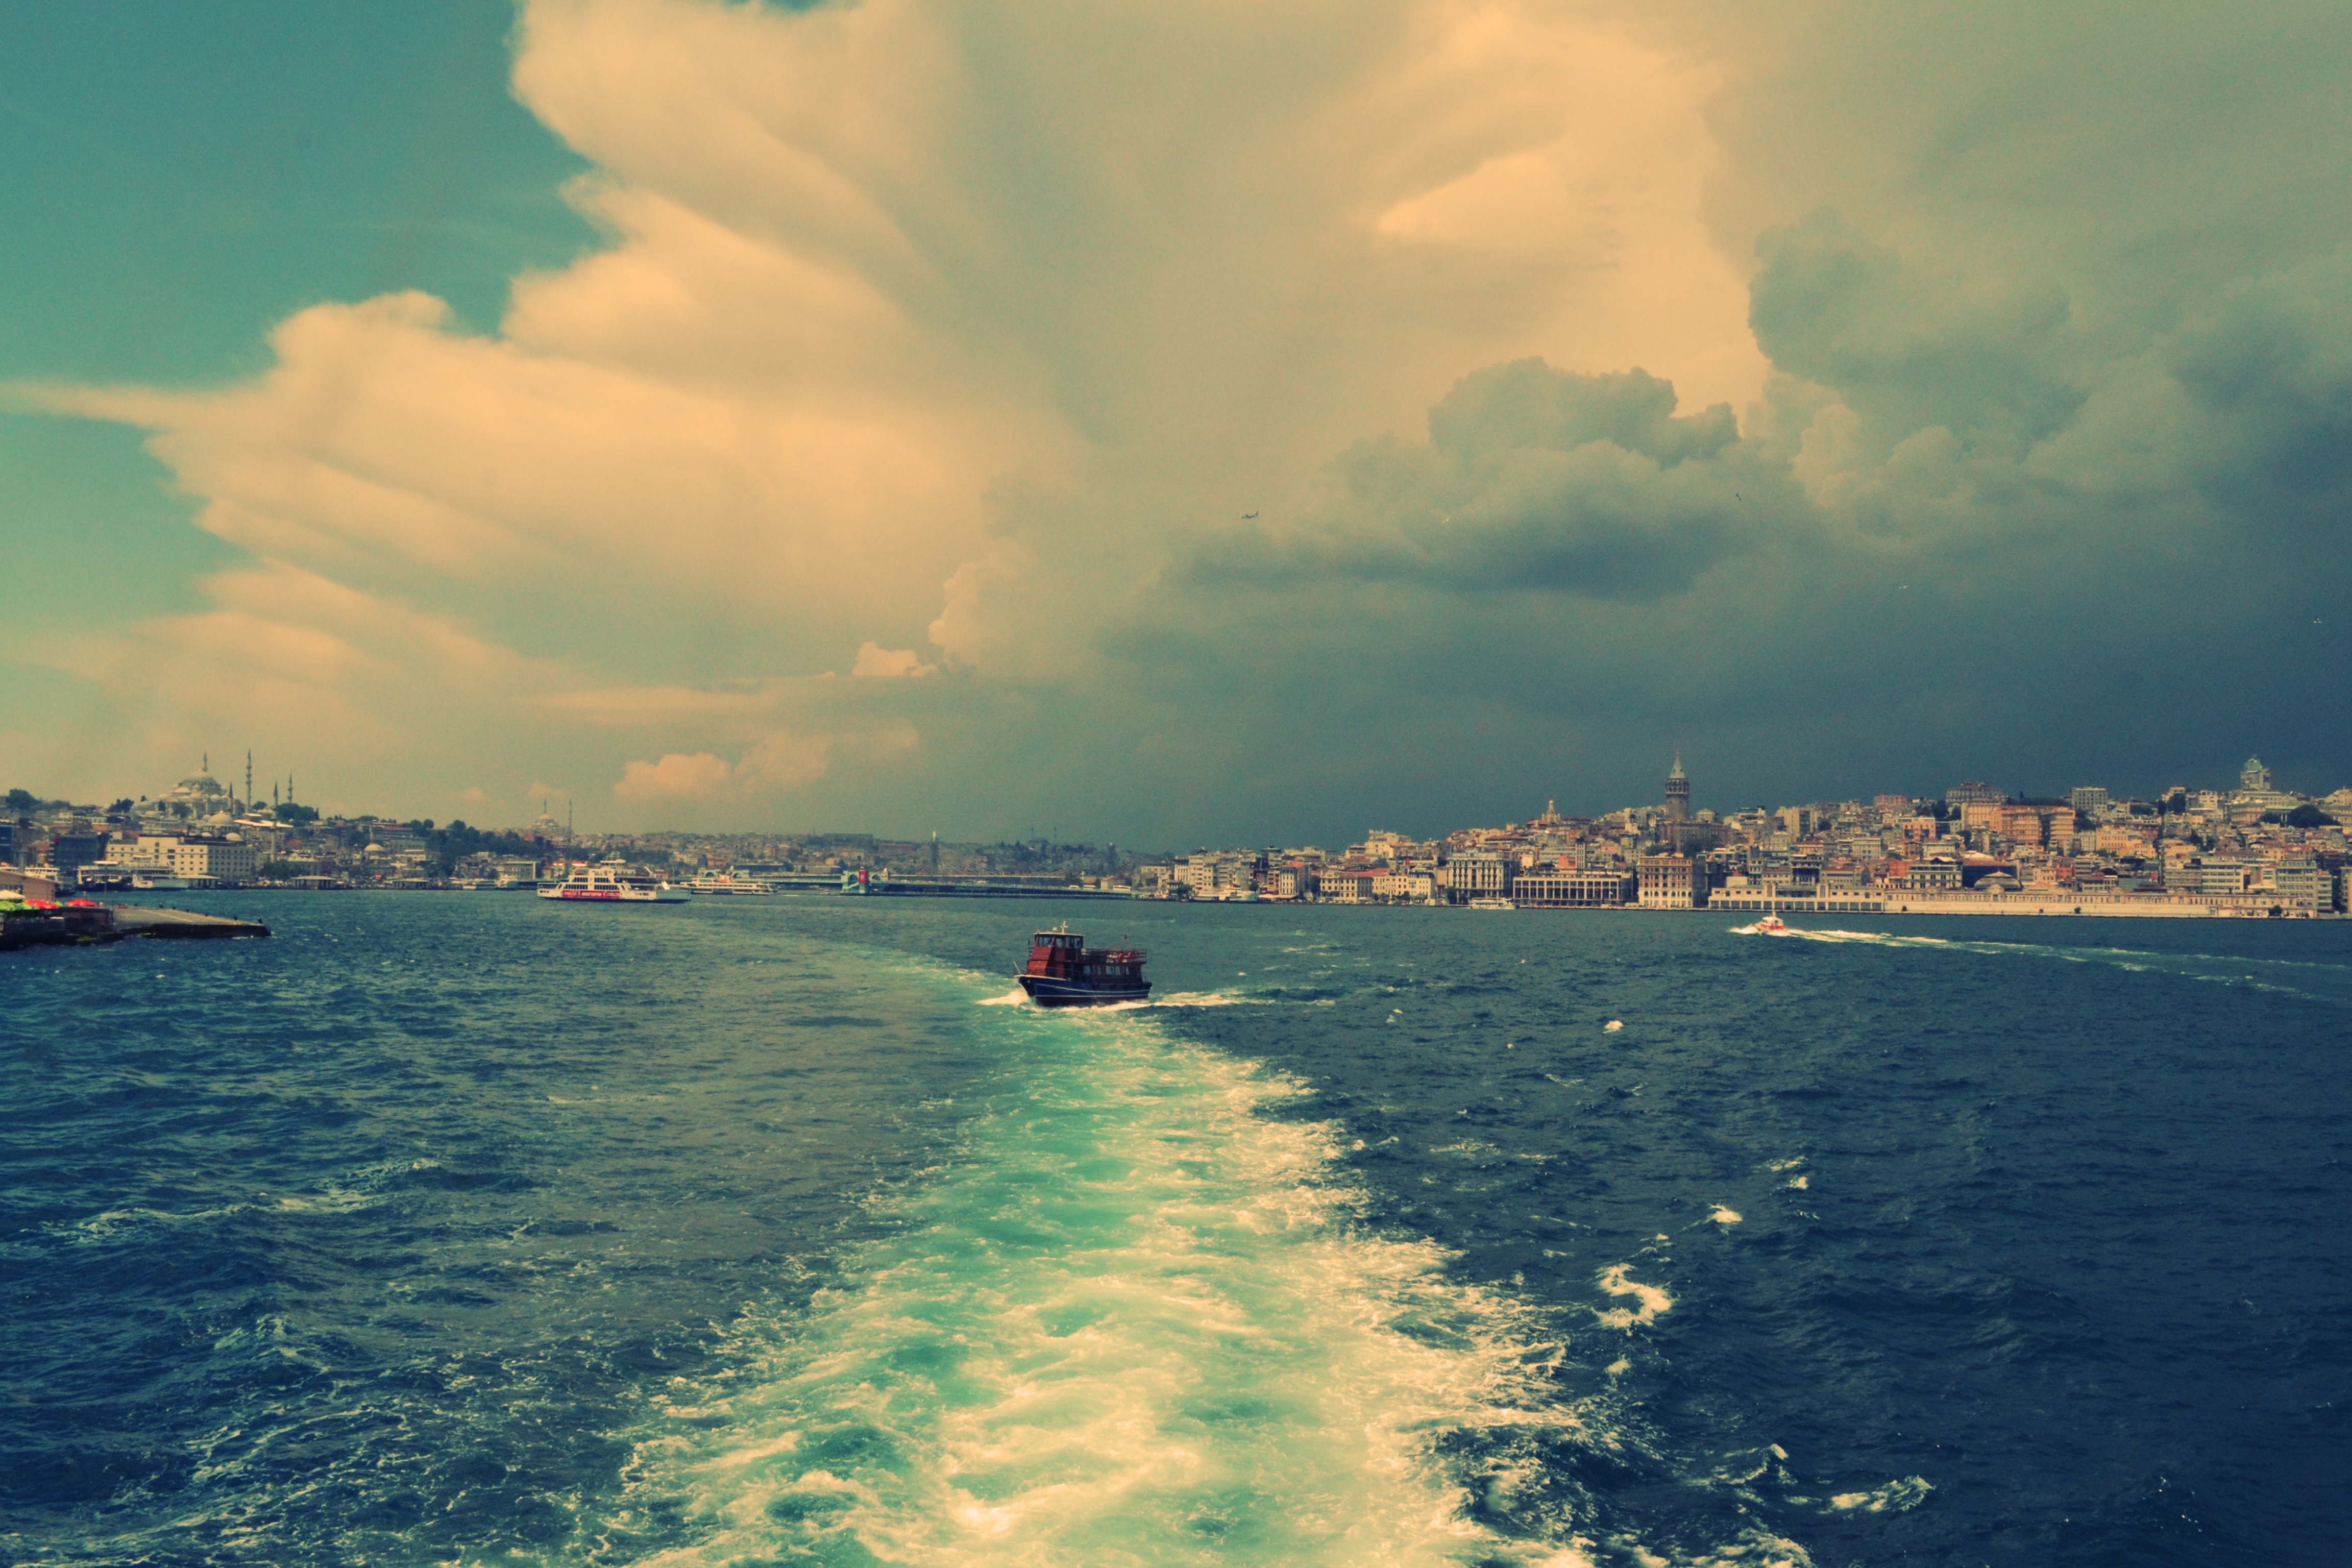
beach, sea, coast, water, ocean, horizon, cloud, sky, sunset, boat, sunlight, shore, wave, wake, dusk, bay, body of water, meteorological phenomenon, wind wave